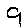
Label: 9